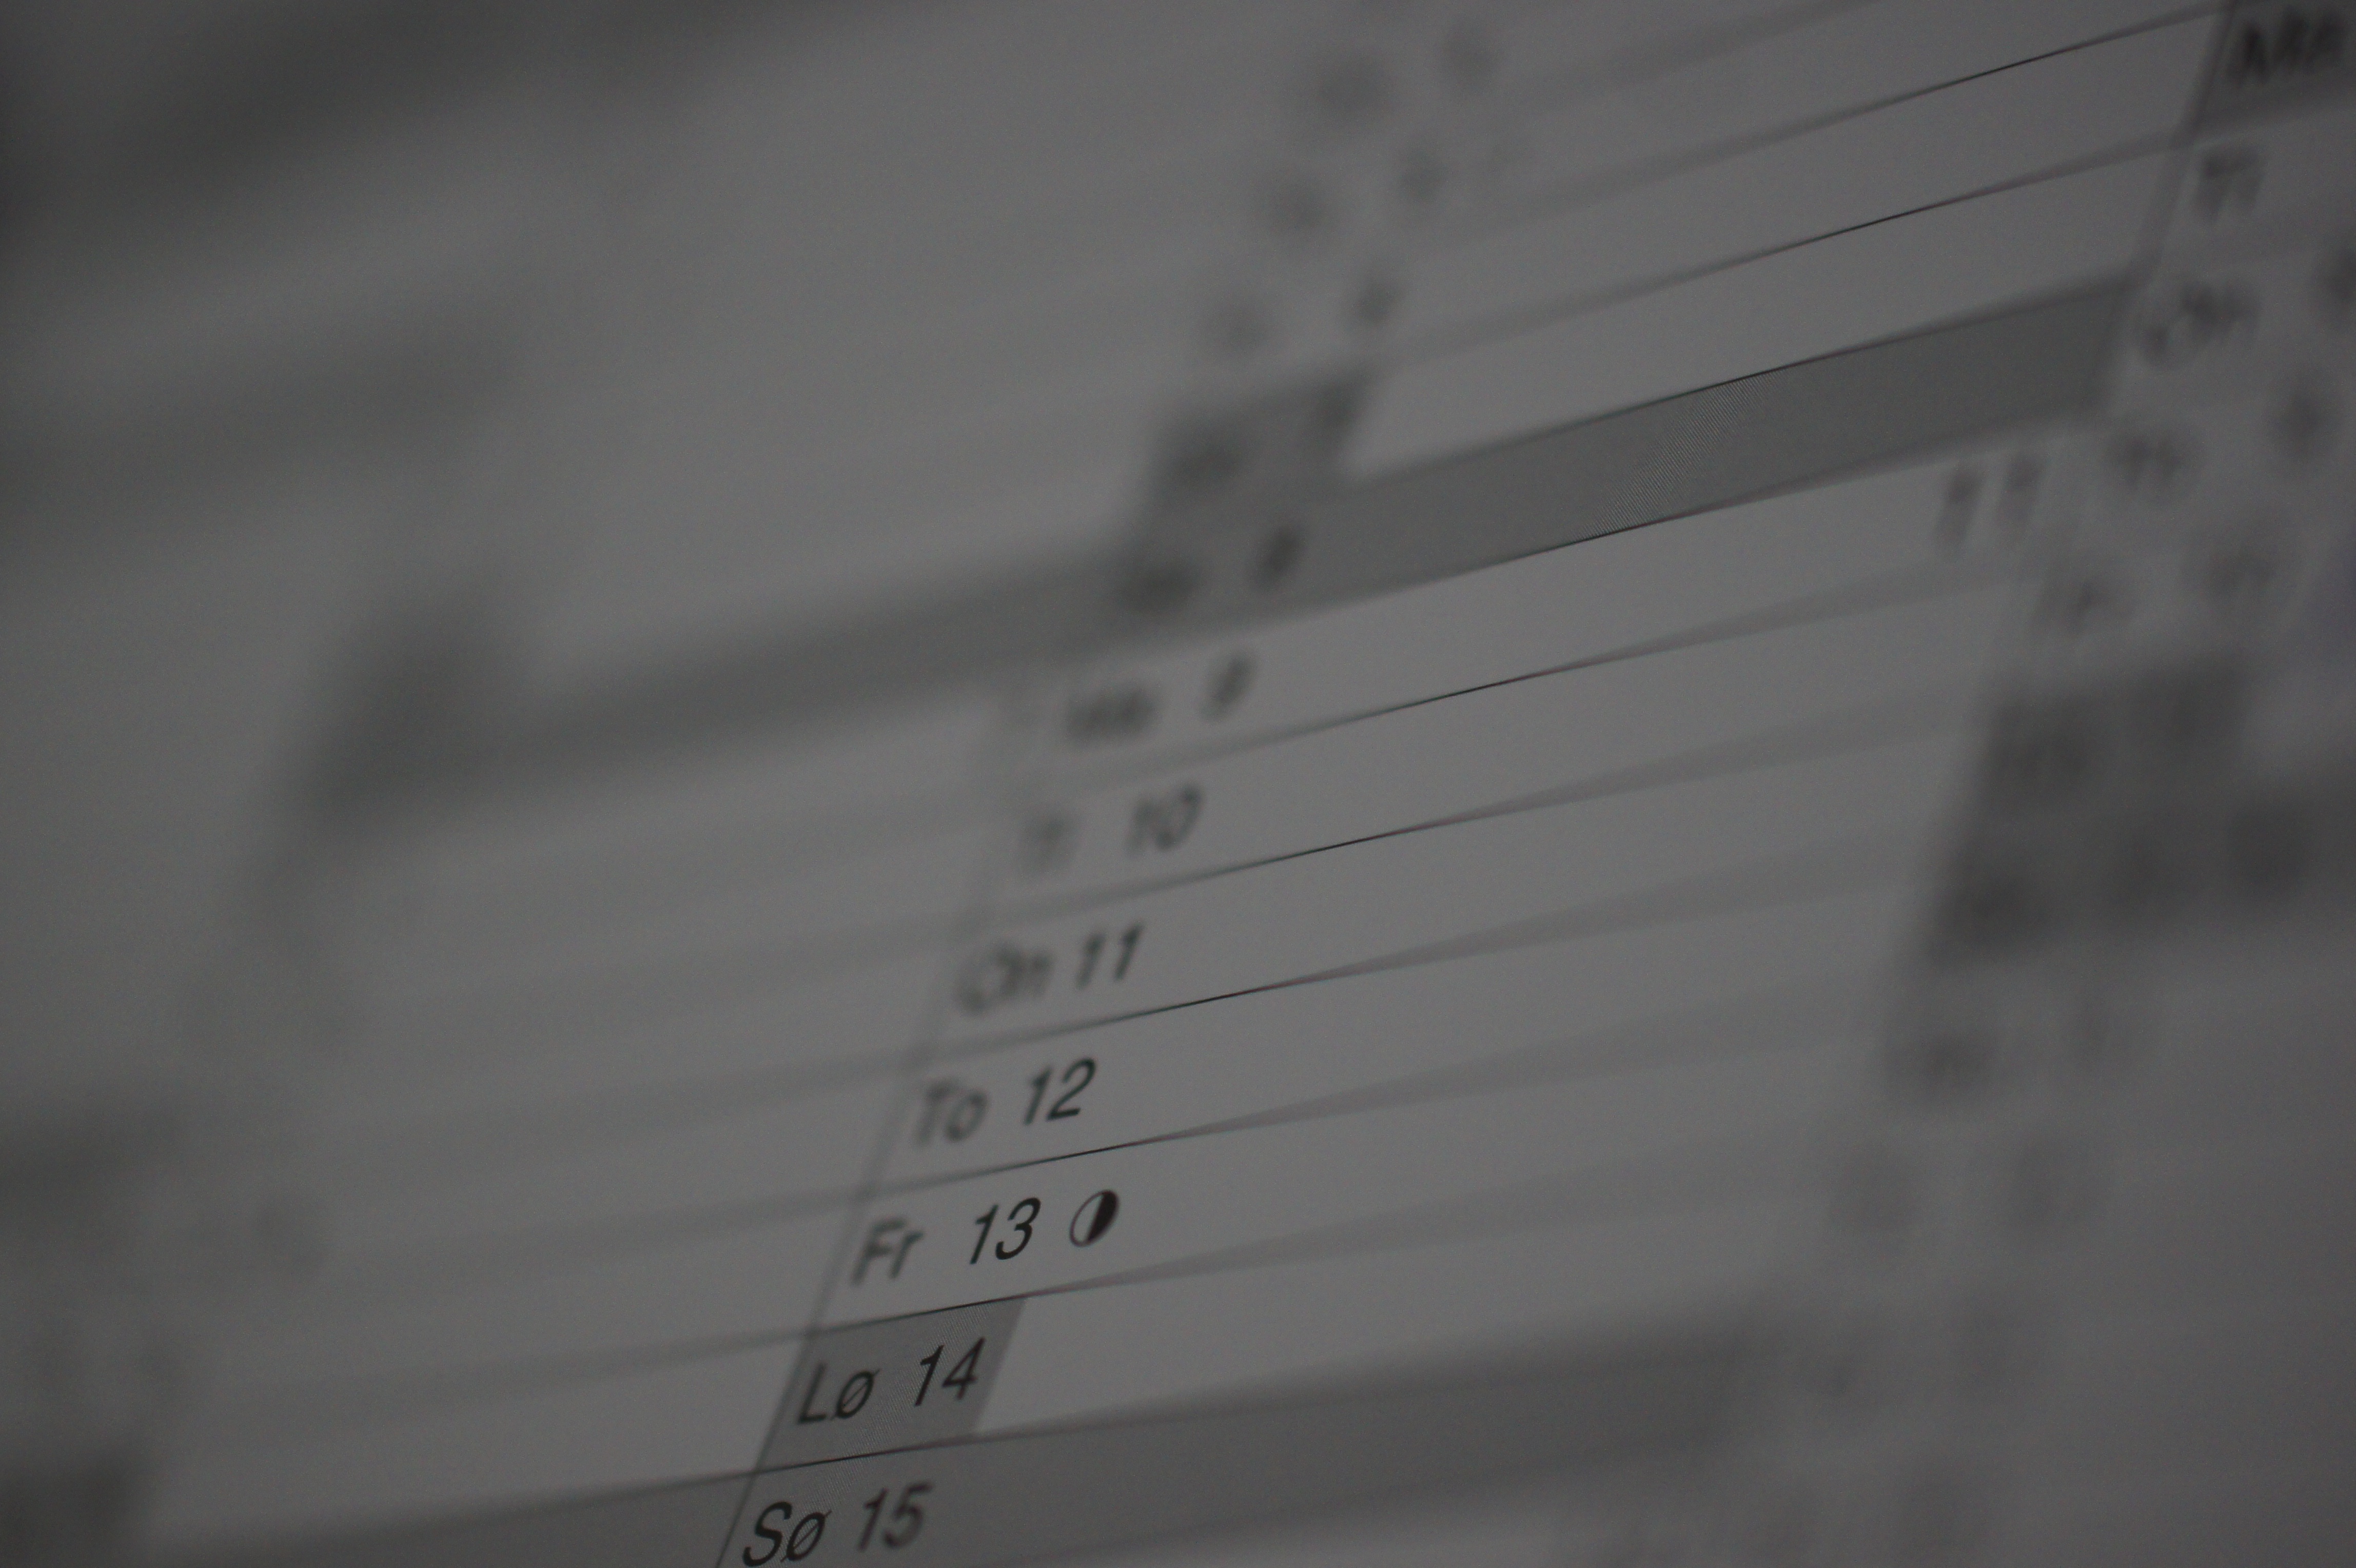
black and white, white, time, ceiling, line, monochrome, date, calendar, week, monochrome photography, window covering